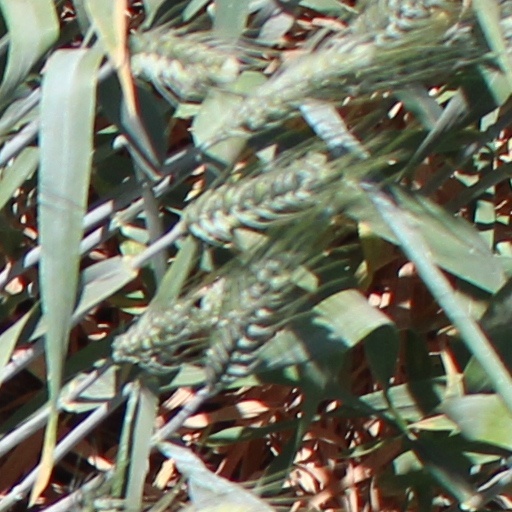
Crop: wheat